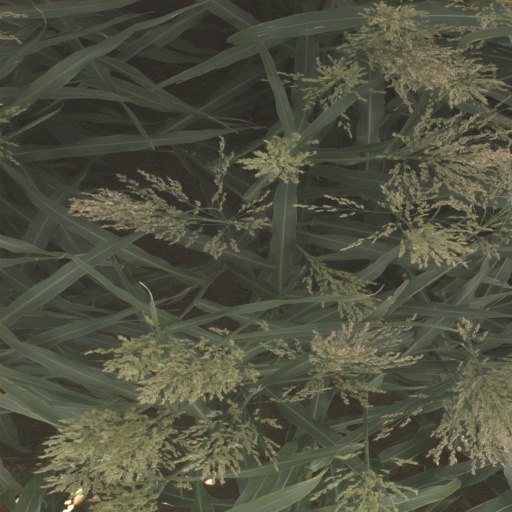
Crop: sorghum